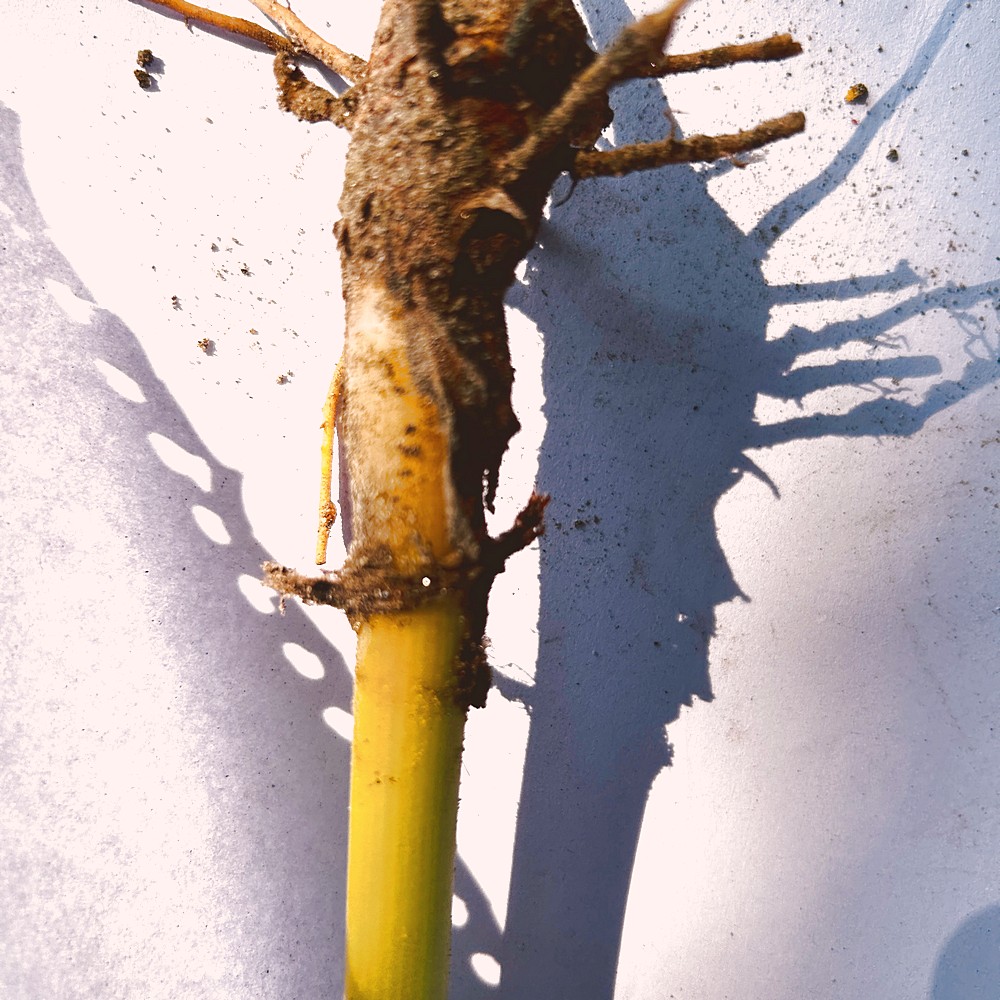
Label: Rhizome Disease Root